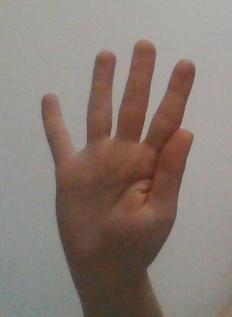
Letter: sheen